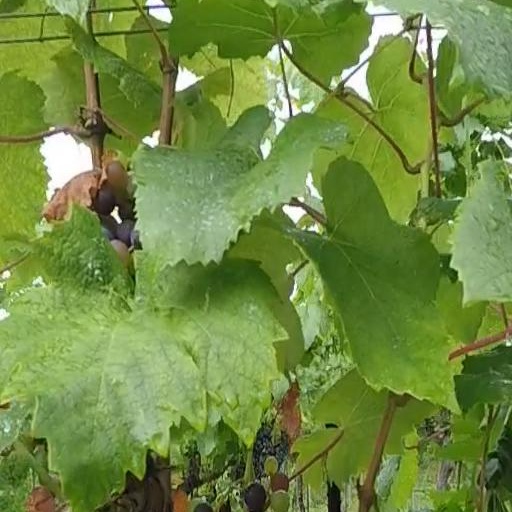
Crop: grape